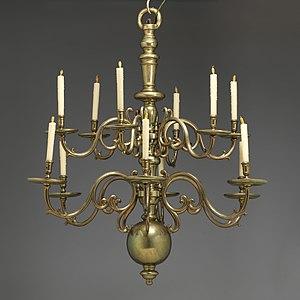
Un chandelier est un objet qui sert de support à des chandelles, des cierges ou des bougies.